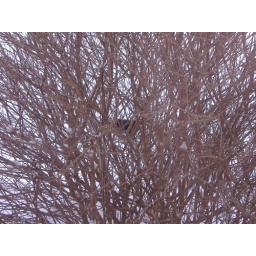
A bird spotted hopping around inside a bush just outside my living room window.